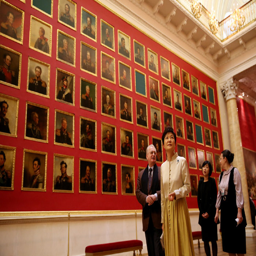
politician looks around art gallery .